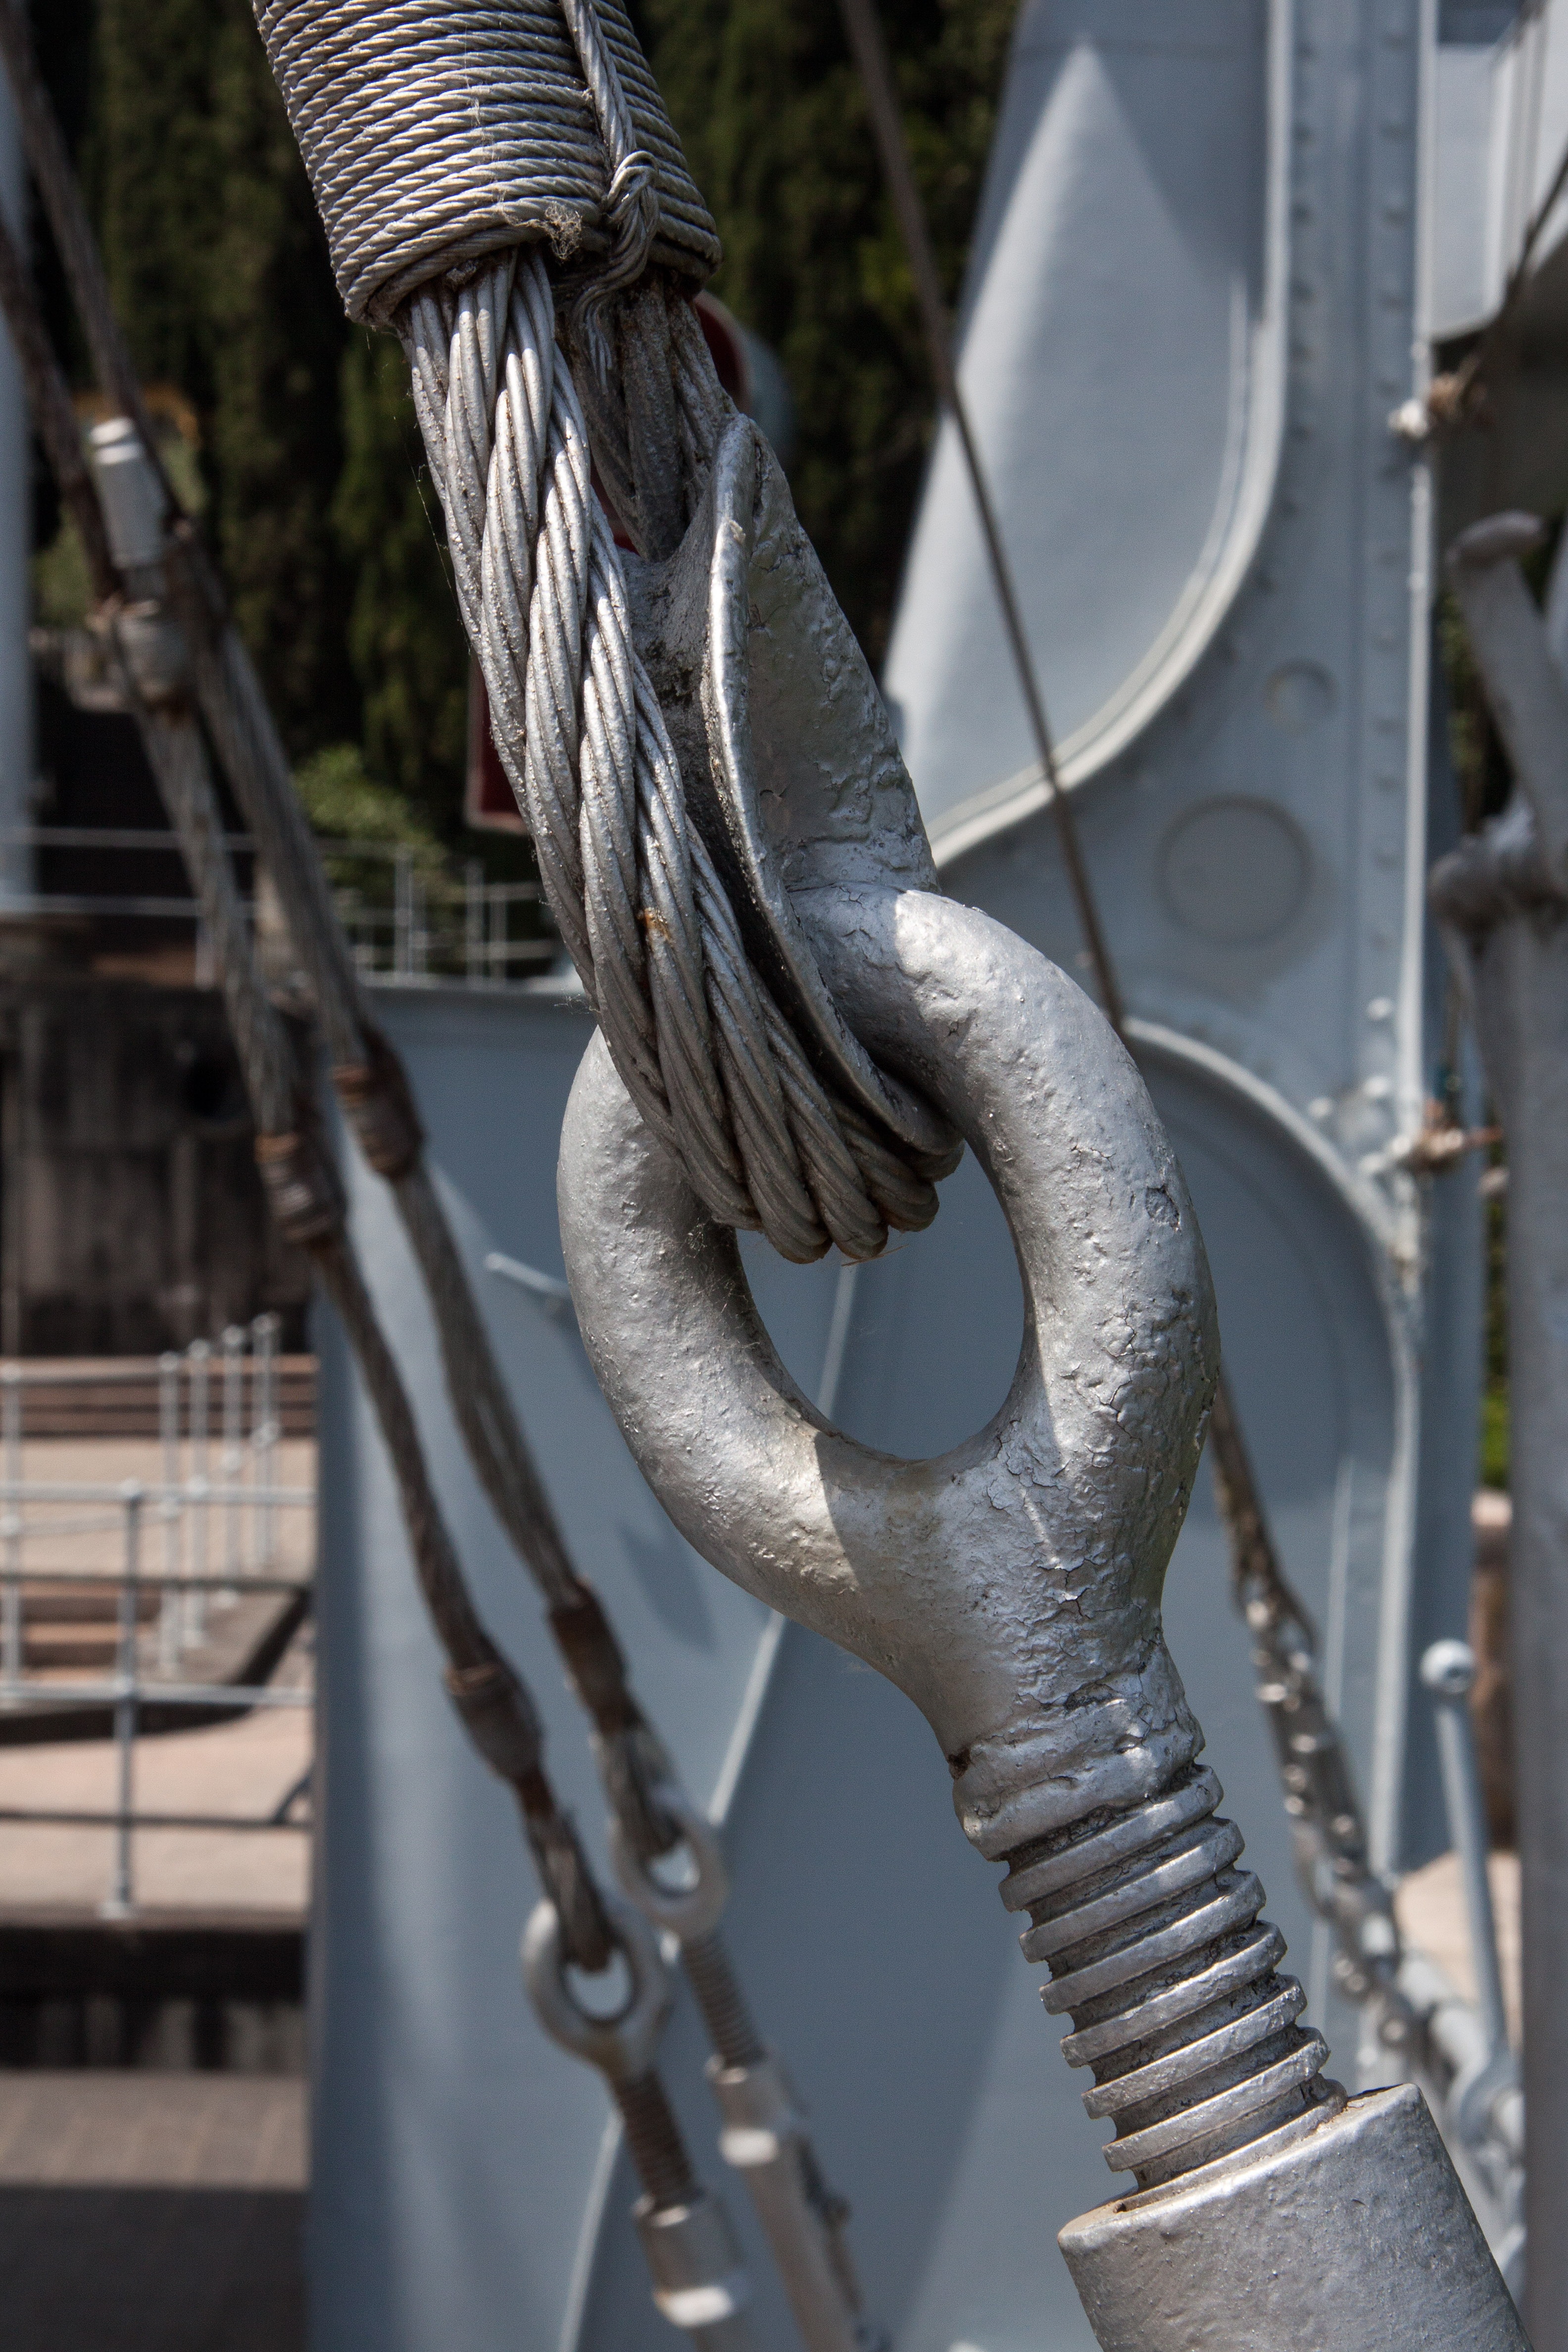
winter, monument, statue, gift, spring, mast, metal, sculpture, art, moor, iron, maritime, seafaring, eyelet, cruiser, ship deck, puglia, steel cable, snap hook, italian navy, to gabriele d annunzio